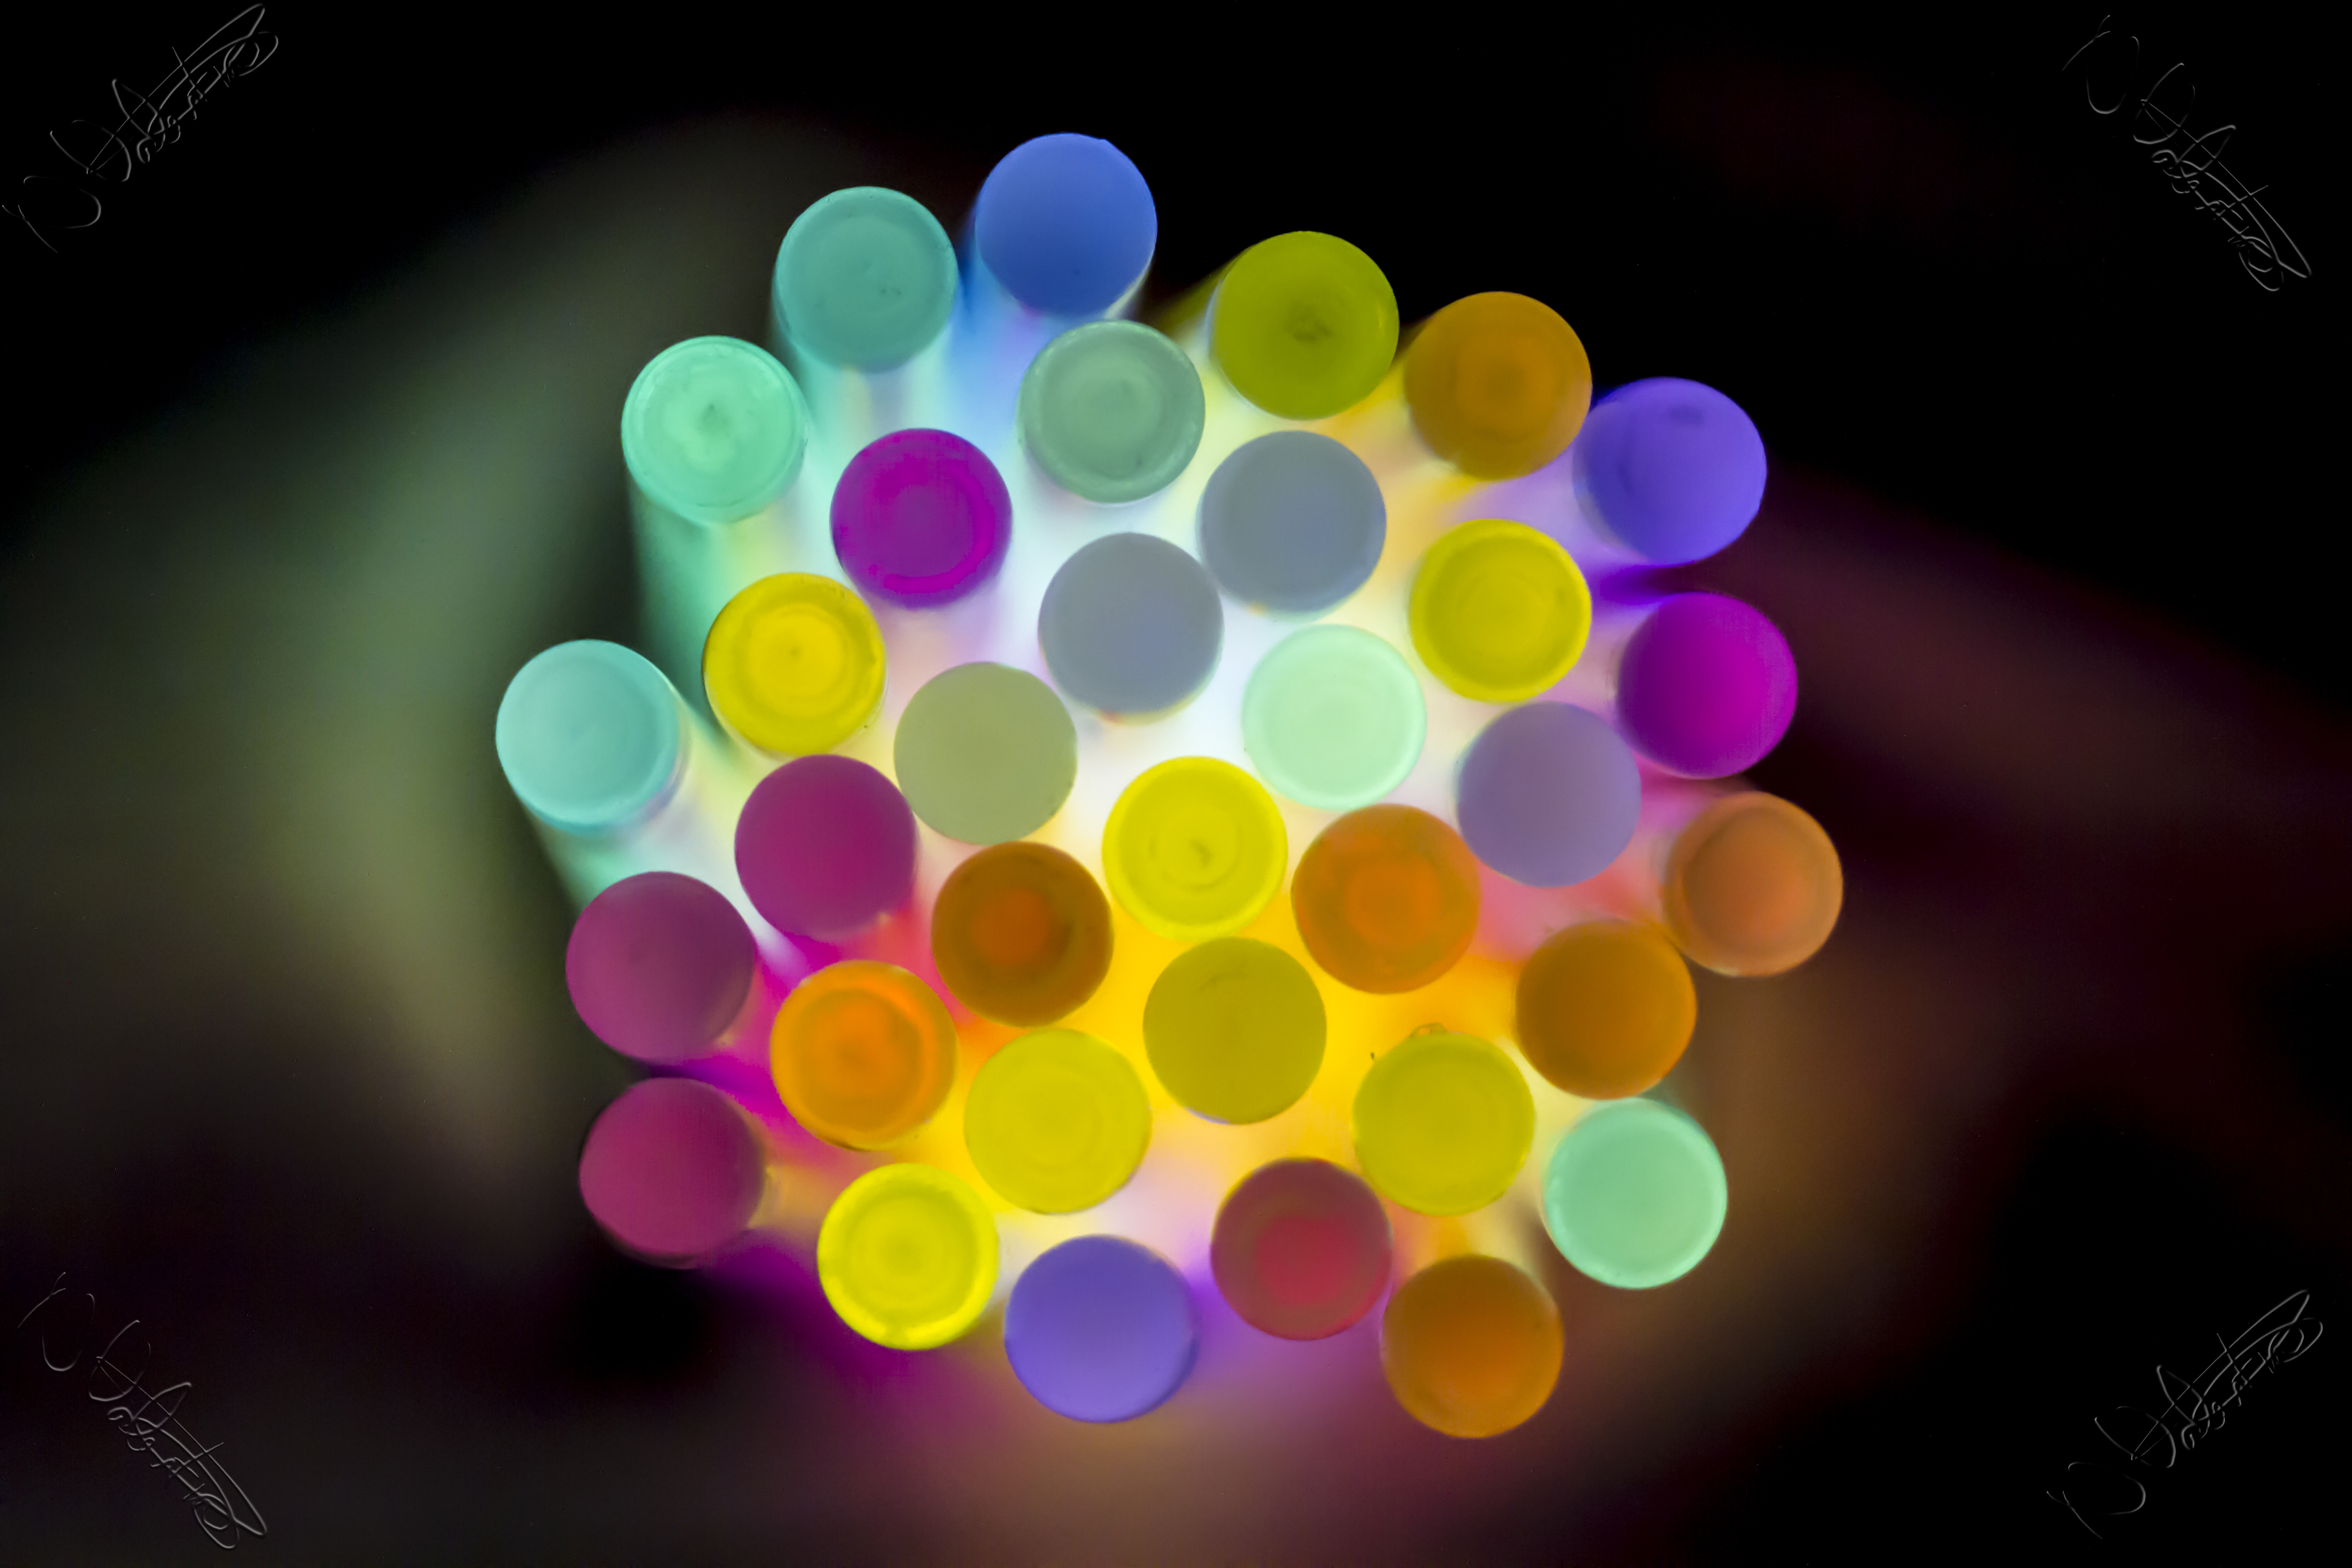
light, abstract, flower, petal, pattern, color, yellow, lighting, circle, illustration, design, sphere, shape, glowsticks, macro photography, qcd, computer wallpaper